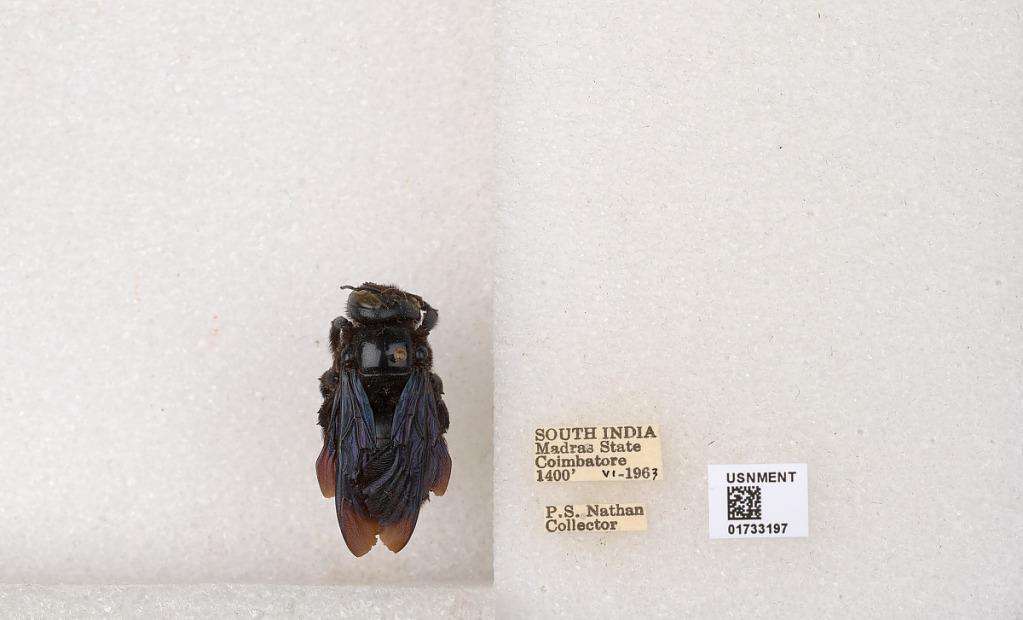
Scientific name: Xylocopa (Ctenoxylocopa) fenestrata (Fabricius)
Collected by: P. Nathan
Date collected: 1963-6-1
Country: India
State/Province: Tamil Nadu
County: Coimbatore
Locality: Coimbatore